Visual arts in Israel

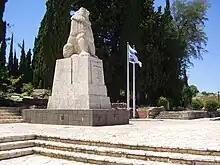
Avraham MelnikovThe Roaring Lion, 1928–1934Tel Hai

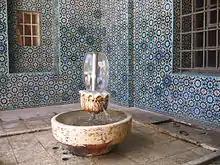
Rockefeller Museum

Until the beginning of the 20th century no tradition of fine arts existed in Palestine although European artists came as visitors and painted the "Holy Land". Artists and craftsmen of Judaica objects and other applied arts made up the majority of artists working in the Land of Israel. Although the "Bezalel School of Arts and Crafts," known as "Bezalel", was not the first art school established in the Jewish settlement, its importance in setting the boundaries of the tradition of modern art in Palestine was very great indeed, and it is customary to view its establishment as the beginning of Israeli art. The school was founded in 1906 by Boris Schatz with the support of heads of Jewish and Zionist institutions. At Bezalel emphasis was placed on objects of applied art with a metaphysical dimension.